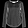
Label: Shirt